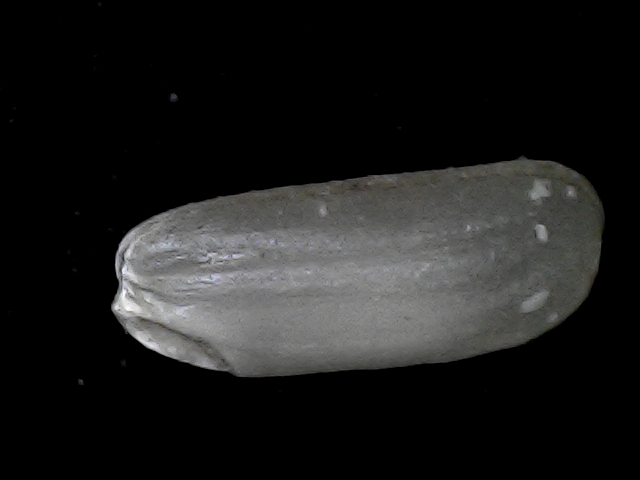
Rice variety: BD79